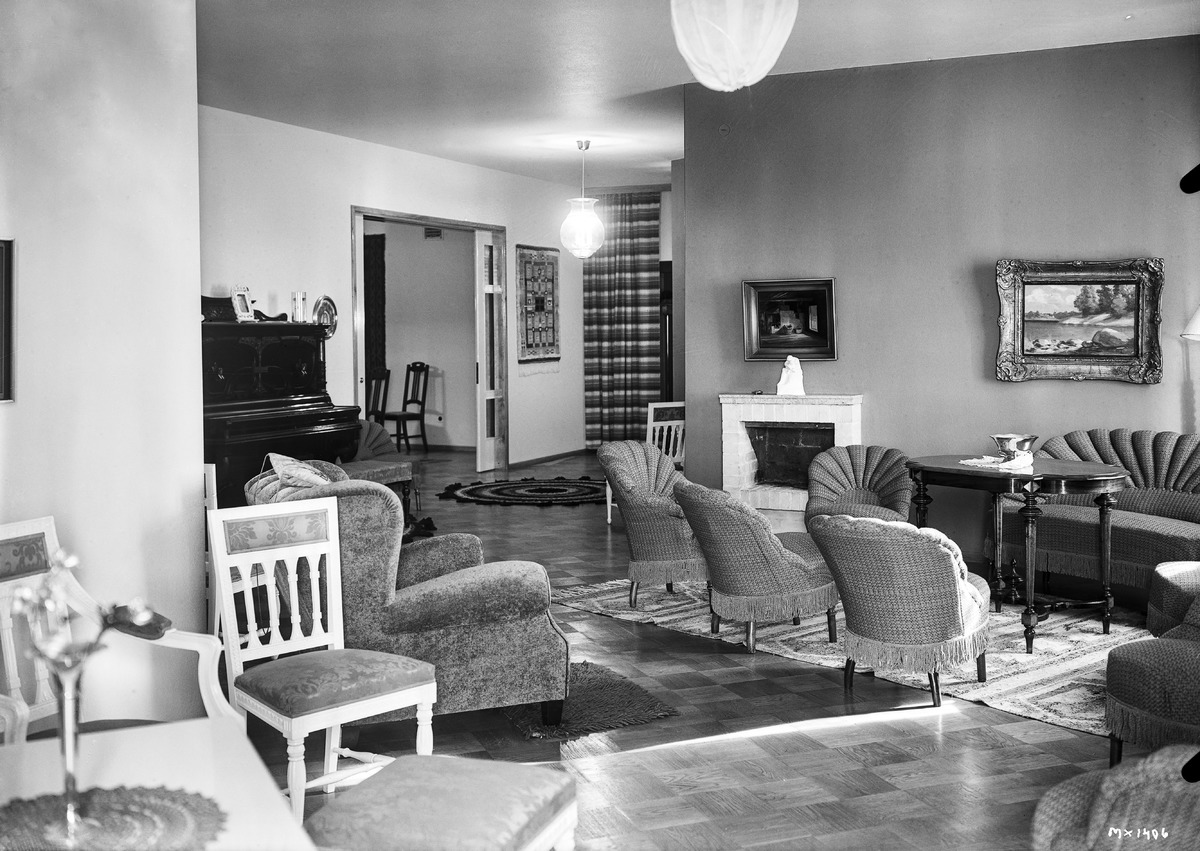
SOK:n Oulun konttorin johtajan yksityisasunto
The private apartment of the manager of SOK's Oulu's branch
sisällön kuvaus: SOK:n Oulun konttorin johtajan, J. K. Korkeakiven, yksityisasunnon sisätiloja 13.9.1938. content description: Interior of the private apartment of J. K. Korkeakivi, the manager of SOK's (Finnish cooperative organisation) Oulu's branch, on September 13, 1938.
Vuosi: 1938
Paikka: Suomi, Oulu, Suomi, Pohjois-Pohjanmaa, Oulu
Aiheet: Korkeakivi, J. K.; osuuskaupat; SOK; Suomen Osuuskauppojen Keskuskunta; sisäkuva; johtajat; asunnot; huoneet; osuuskunnat; osuusliikkeet; consumer cooperatives; retail cooperatives; cooperative shops; managers; apartments; rooms